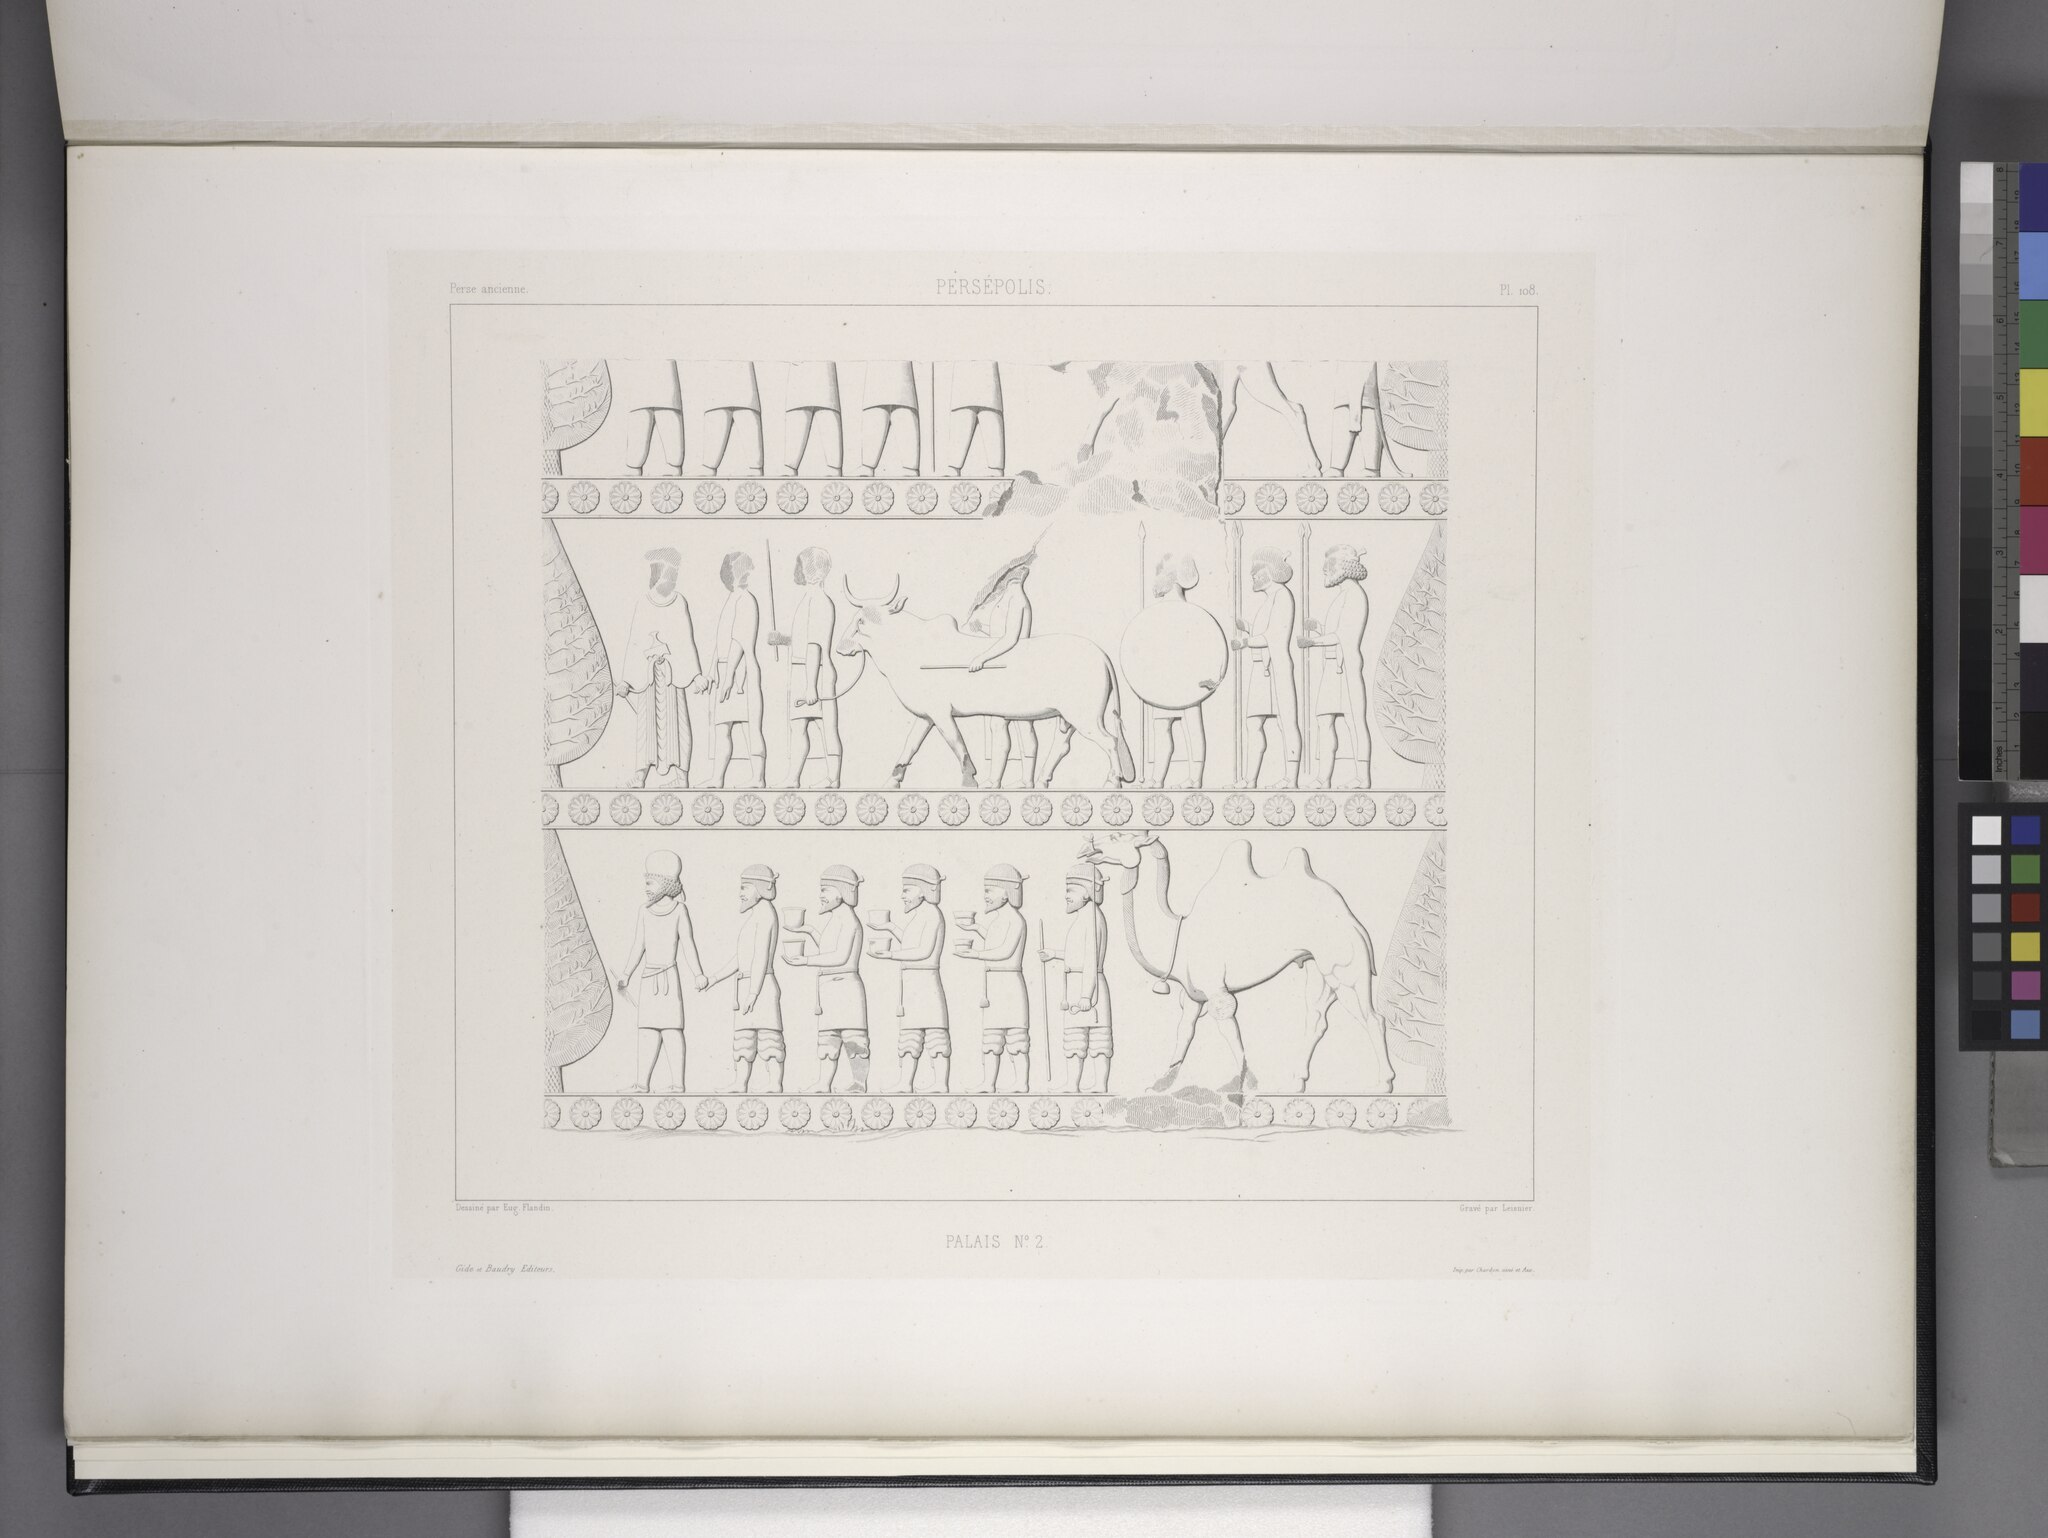
Title: Persépolis. Palais no. 2. Bas-relief du mur de soutènement, à droite de l'escalier du centre (NYPL b12482496-1542820)
Description: Persépolis. Palais no. 2. Bas-relief du mur de soutènement, à droite de l'escalier du centre
Date: 1851
Categories: Images uploaded by Fæ, PD-old-100-expired, PD-scan (PD-old-auto-expired), Images from the New York Public Library, CC-PD-Mark, Media needing category review as of 27 October 2016, NYPL General Research Division, Persepolis in the 19th century, Voyage en Perse, PD-old missing SDC copyright status, Illustrations of Apadana of Persepolis, Illustrations of Persepolis